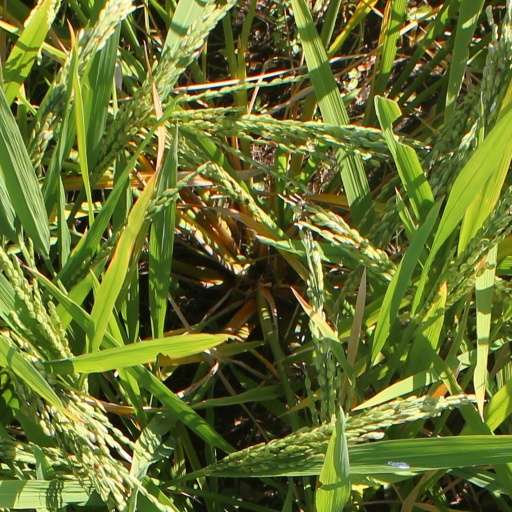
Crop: rice